Ocean Plaza

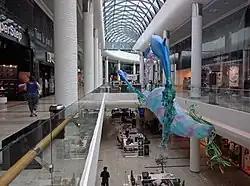
Interior of the Ocean Plaza

The plaza contains space for more than 400 stores and 30 restaurants and cafes in approximately . The plaza has 7 floors and a parking area of 1600 parking lots. At the time of its completion, Ocean Plaza had been the largest mall in Ukraine, and it kept this status until Lavina Mall's opening in 2016. The plaza has a 350,000-liter giant aquarium with more than 1,000 sea creatures and offers a 16-meter-long panoramic view. There are several multiplexes and movie theatres. Ukraine's first 7D cinema was housed in this plaza. In 2013, Forpoint opened Ukraine's first Cinnabon cafe at this plaza.